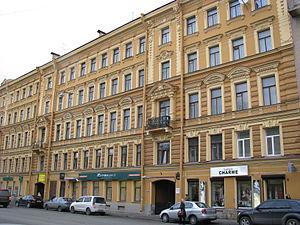
La rue Joukovski est une rue du centre historique de Saint-Pétersbourg.